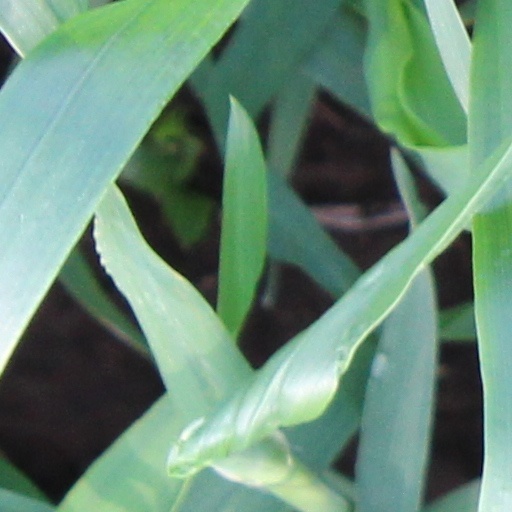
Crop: wheat